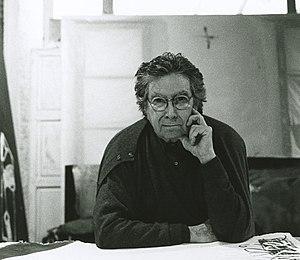
Antoni Tàpies i Puig, 1ᵉʳ marquis de Tàpies est un peintre, sculpteur, essayiste et théoricien de l'art espagnol d'expression catalane. L'un des principaux représentants de l'informalisme, il est considéré comme l'un des artistes espagnols les plus en vue du XXᵉ siècle. L'œuvre de l'artiste catalan dispose d'un centre d'étude et de conservation à la Fondation Antoni Tàpies de Barcelone.